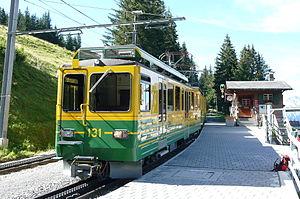
La Wengernalpbahn est une entreprise ferroviaire suisse qui exploite un réseau à voie de 0,80 m dans le canton de Berne. La ligne a été mise en exploitation le 20 juin 1893. Le réseau s'étend de Lauterbrunnen à Grindelwald via Wengen et la Kleine Scheidegg.